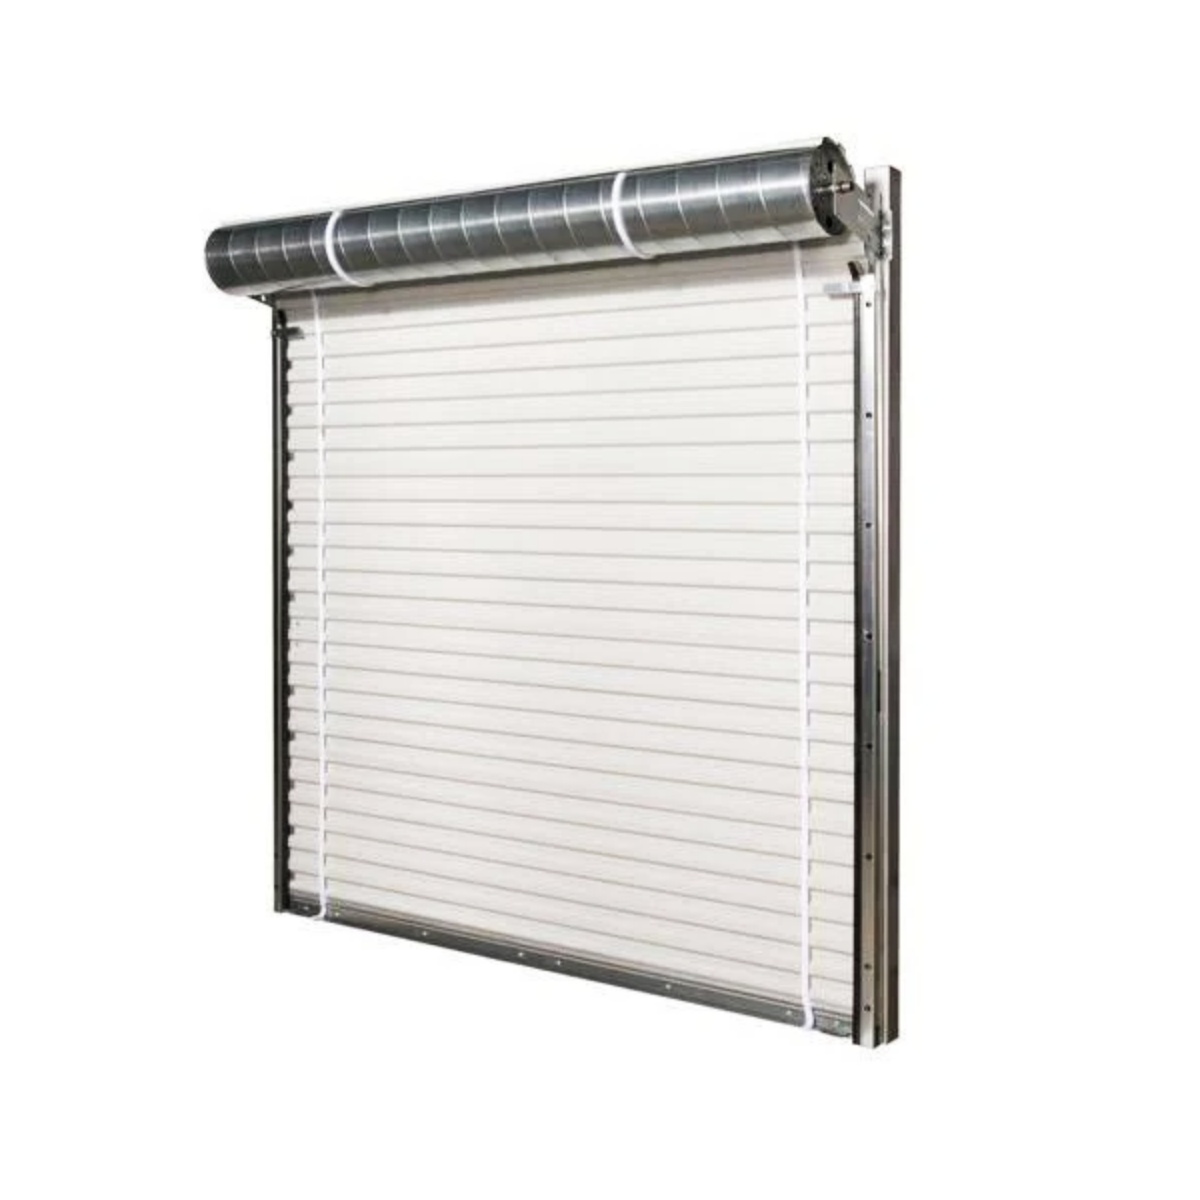
Chery Industrial Motorized Roll-Up Door Kit for Double Garage Metal Shed
Brand: Chery Industrial
Chery Industrial Motorized Roll-Up Door Kit for Double Garage Metal Shed Upgrade the entryway of your double garage or metal shed with this motorized roll-up door kit. Built from strong aluminum alloy, the door measures 8.5 ft wide by 8.5 ft high and delivers both durability and smooth operation. The motorized system ensures effortless opening and closing, while the included manual override provides dependable backup when needed. Designed for straightforward installation, this roll-up door kit combines convenience, security, and long-lasting performance for your workspace or storage area. Specifications Dimension (WxH) 8.5' x 8.5' Material Aluminum Alloy-coated Thickness 0.8mm Suitable Garage Shed 23' x 22'/25' x 33' Double Garage Metal Shed Package Size LxWxH (inch): 110.2x14x9.5 Weight (lb): 110 A forklift or equivalent is required for unloading.
Category: Hardware > Building Materials > Doors > Garage Doors > Roll-Up Garage Doors